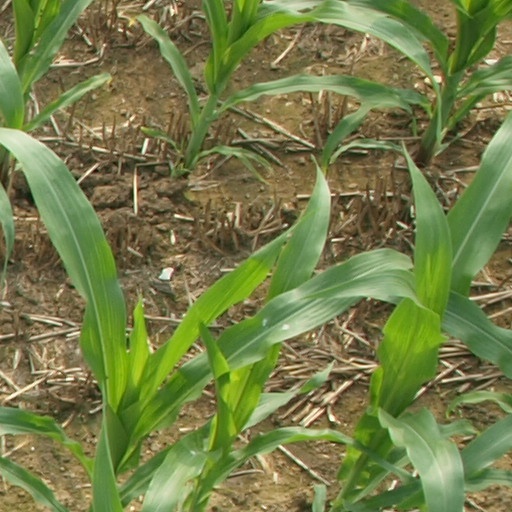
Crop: maize; corn